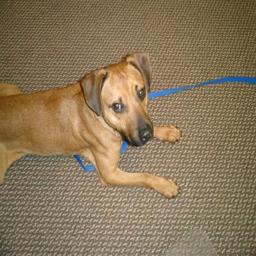
Animal: dogs